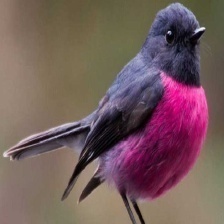
Species: PINK ROBIN
Scientific name: PETROICA RODINOGASTER
ImageNet parent category: robin